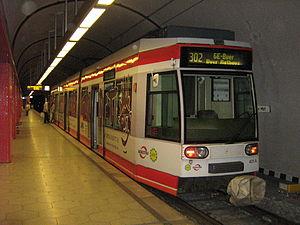
Le métro léger de Bochum est un réseau de métros légers et de tramways qui dessert principalement le centre ville de Bochum, et permet également de joindre des villes comme Gelsenkirchen ou Herne.